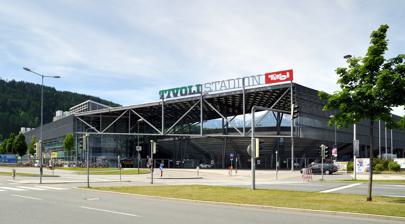
Building: Tivoli Stadion Tirol
Country: Austria
Year built: 2000
Sports venue in Innsbruck, Austria For the Neuer Tivoli in Aachen, Germany, see New Tivoli . Tivoli Stadion Tirol Former names Tivoli-Neu Location Innsbruck , Austria Coordinates 47°15′21″N 11°24′39″E / 47.25583°N 11.41083°E / 47.25583; 11.41083 Capacity 17,000 Field size 105 x 68 m Construction Built 2000 Opened 8 September 2000 Tenants WSG Tirol Raiders Tirol FC Wacker Innsbruck The Tivoli Stadion Tirol (formerly named Tivoli-Neu ⓘ ) is a multi-purpose stadium in Innsbruck , Austria . It is currently used mostly for football matches and is the home ground of Bundesliga club WSG Tirol and Raiders Tirol of the European League of Football . The stadium capacity was 17,400 when it was built in 2000. For UEFA Euro 2008 , the stadium was temporarily expanded to 30,000 people. The North Stand is fitted with rail seats for safe standing . History Spain vs Sweden, Euro 2008 Tivoli-Neu was named after the original Tivoli stadium, which was at a different place next to the Sill River . It was closed down in 2004, four years after Tivoli-Neu was opened. On May 28, 2010, Spain played an international friendly against Saudi Arabia , winning 3–2 . Euro 2008 matches Date Result Round 10 June 2008 Spain 4–1 Russia Group D 14 June 2008 Spain 2–1 Sweden 18 June 2008 Russia 2–0 Sweden See also OlympiaWorld Innsbruck References